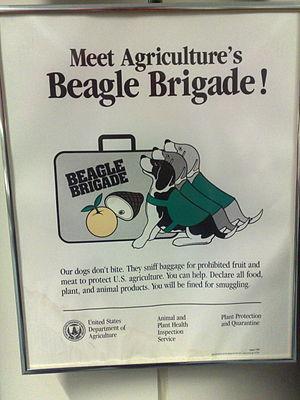
La Beagle Brigade est une équipe formée de maîtres chien et de beagles qui inspectent les bagages dans les aéroports des États-Unis à la recherche de produits agricoles prohibés. La Beagle Brigade fait partie de l’Animal and Plant Health Inspection Service du département de l'Agriculture des États-Unis. Le programme 'Beagle Brigade découvre une moyenne de 75 000 produits prohibés chaque année selon le USDA.